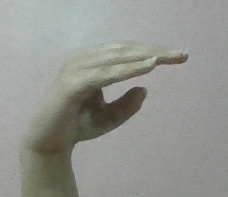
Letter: jeem